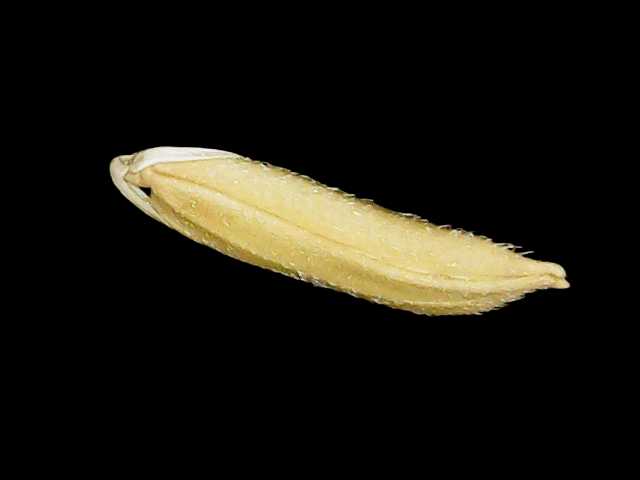
Rice variety: Binadhan07